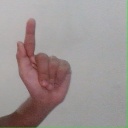
अक्षर: ळ